Haji Musa Khan

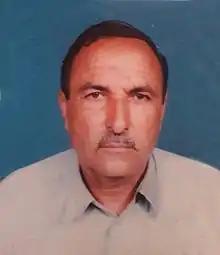

Haji Musa Khan also known as Haji Sahib or Malak Sahib (1950 - August 21, 2008) was a Pashtun, former Councillor of Union council Bara Bandai in Swat valley Khyber Pakhtunkhwa. He was a late pro-government tribal elder and head of Village Ningolai. He was considered to be one of the most powerful & Brave tribal elder in Tehsil Kabal. After surviving several assassination attempts over the years by the Taliban, Musa Khan was finally assassinated by the group (approximately up to 300 militants) of Taliban. He was shot dead as soon as he stepped out of the Mosque after maghrib prayers.